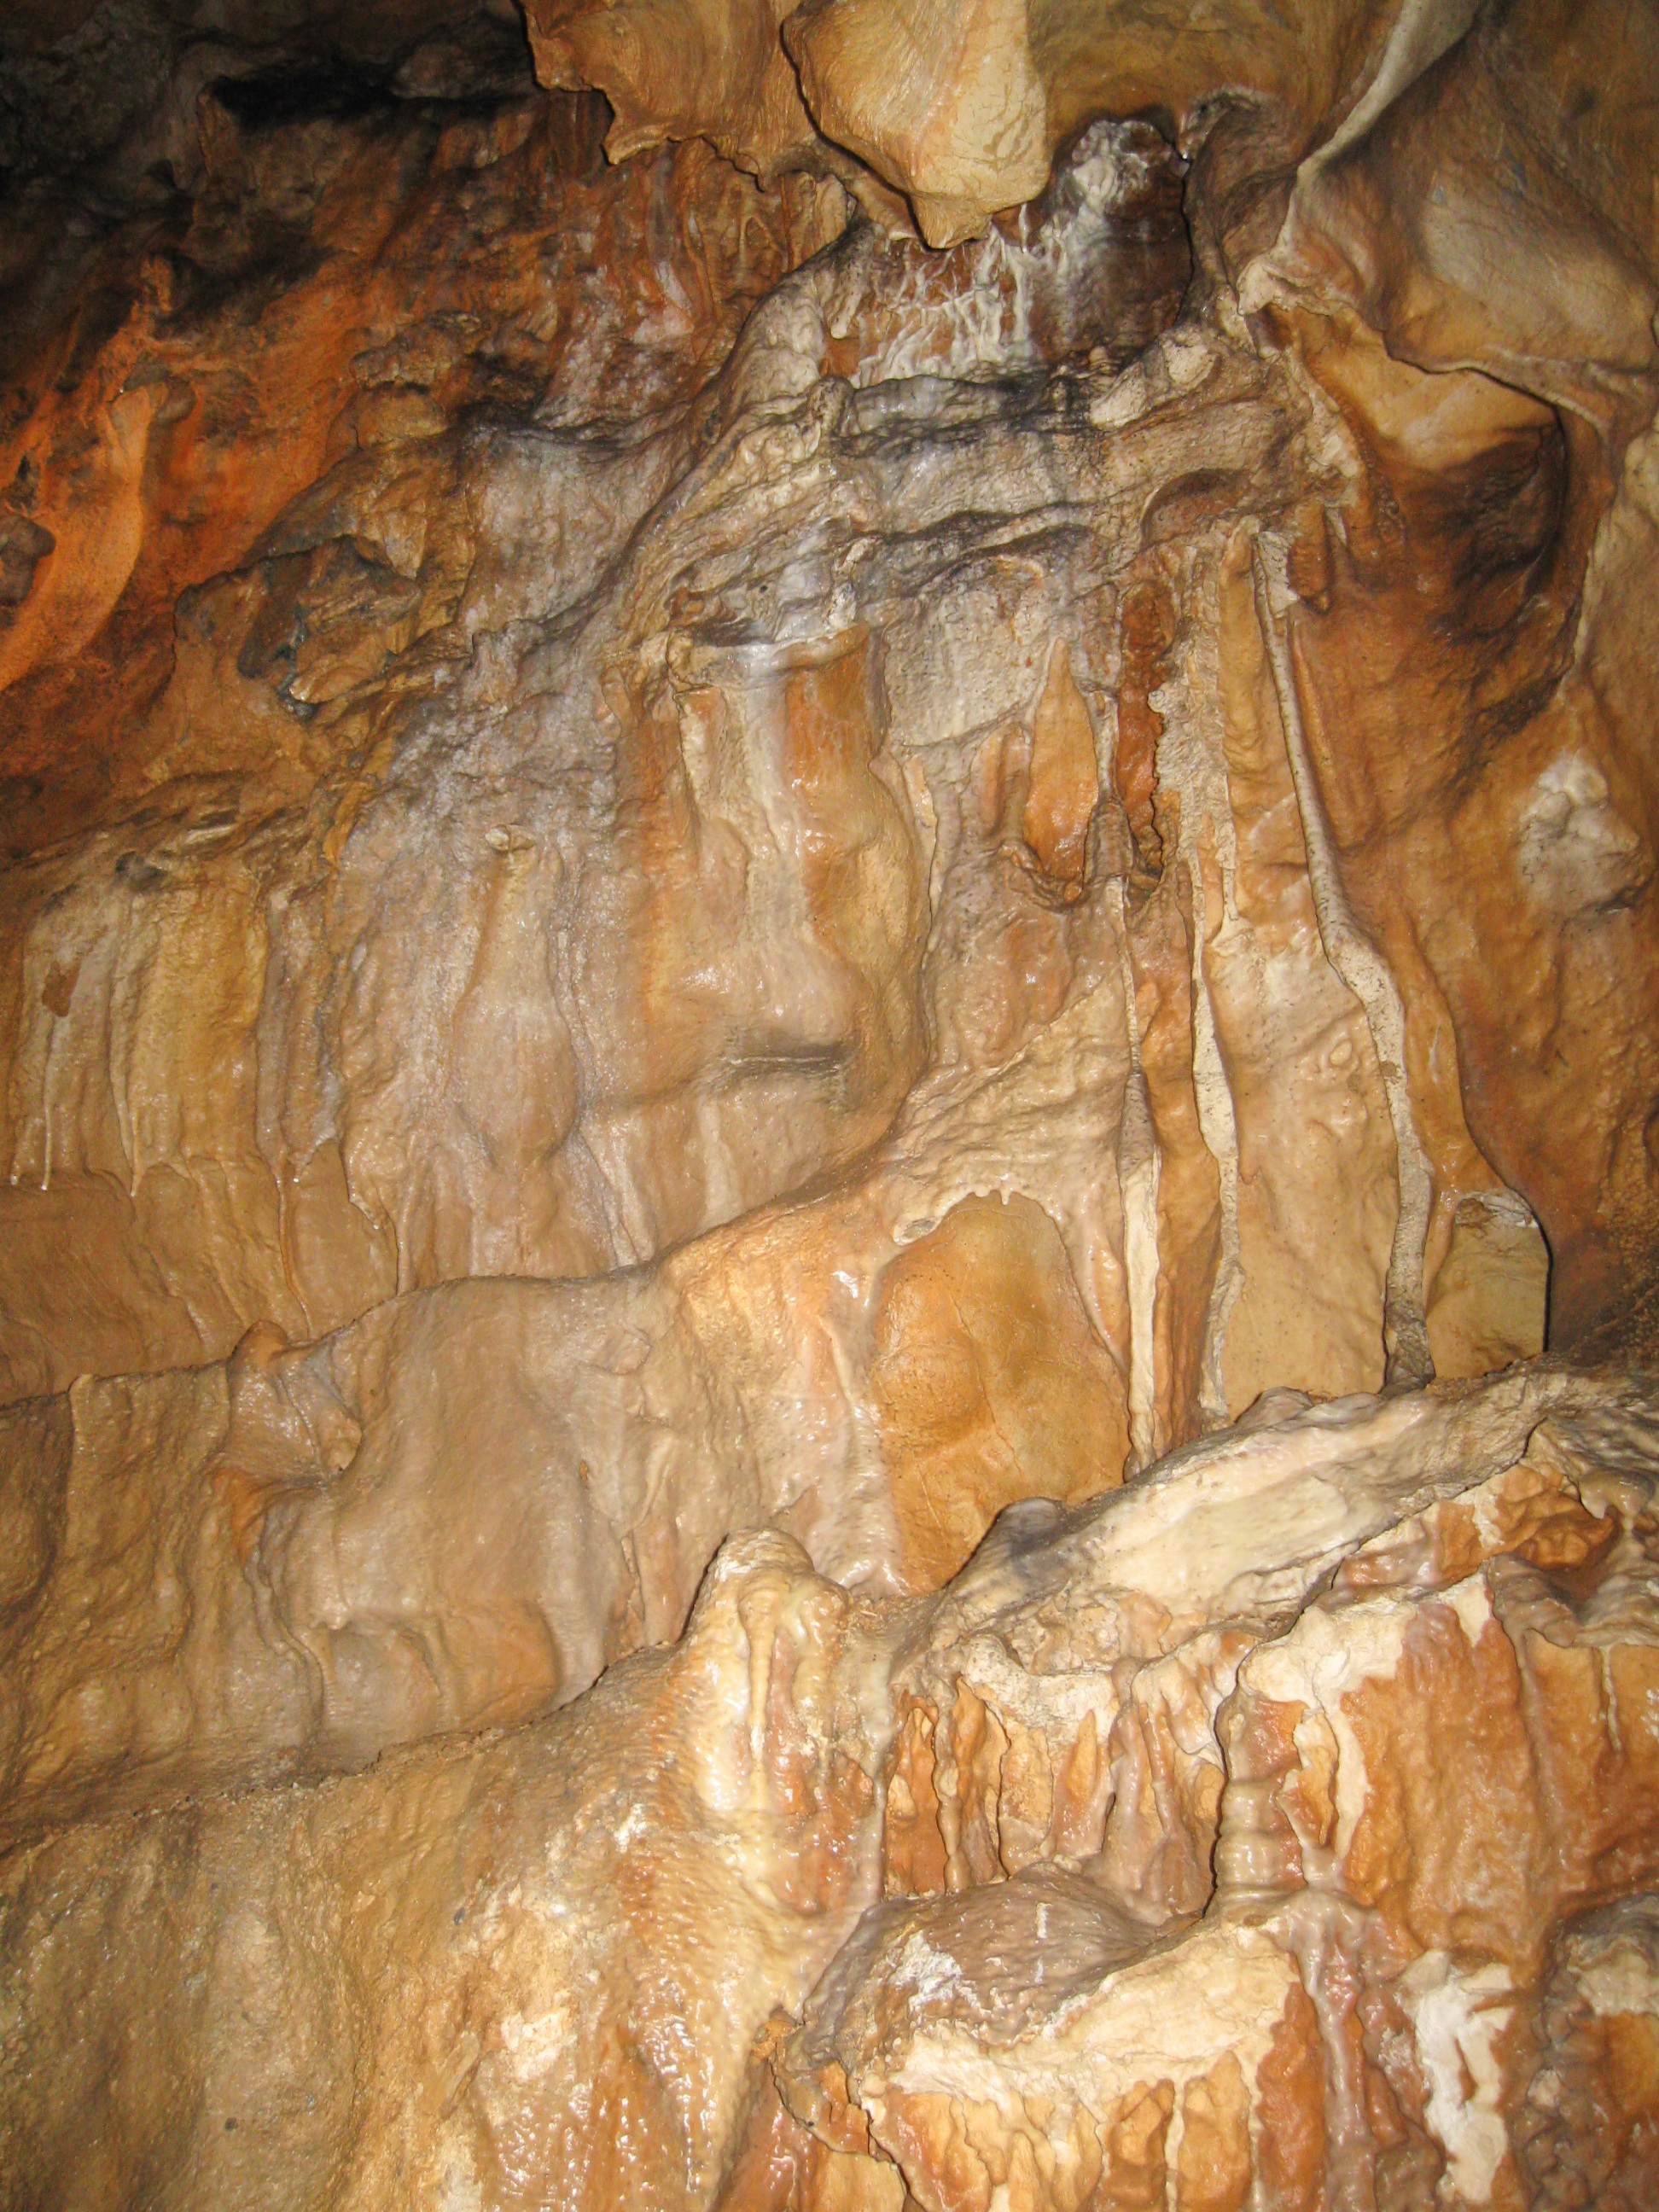
structure, texture, stone, formation, cave, background, drain, wadi, caving, stalagmite, stalactite, landform, geographical feature, pit cave, speleothem